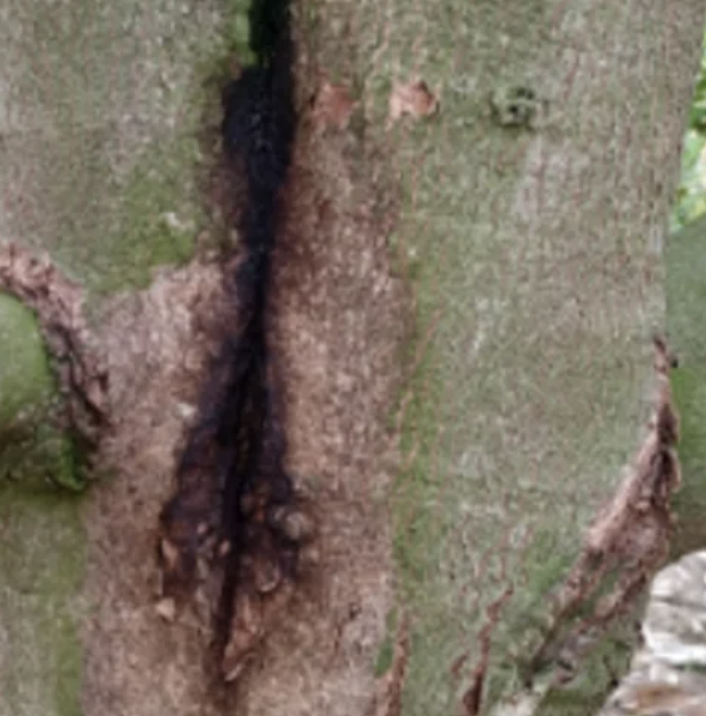
Label: stem_cracking_ gummosis